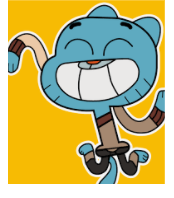
Portrait style: Cartoon Portrait